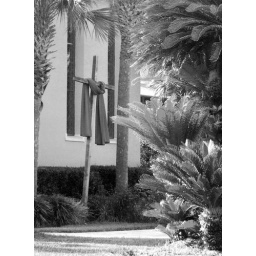
Beautiful church on Amelia Island.  I took this from my car window.  I couldn't resist.  I liked it better in B&amp;amp;W.